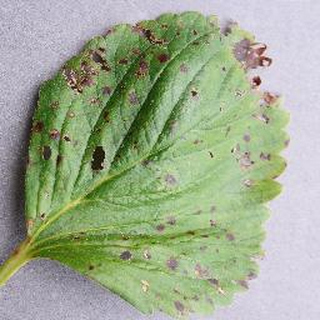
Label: strawberry_leaf_scorch